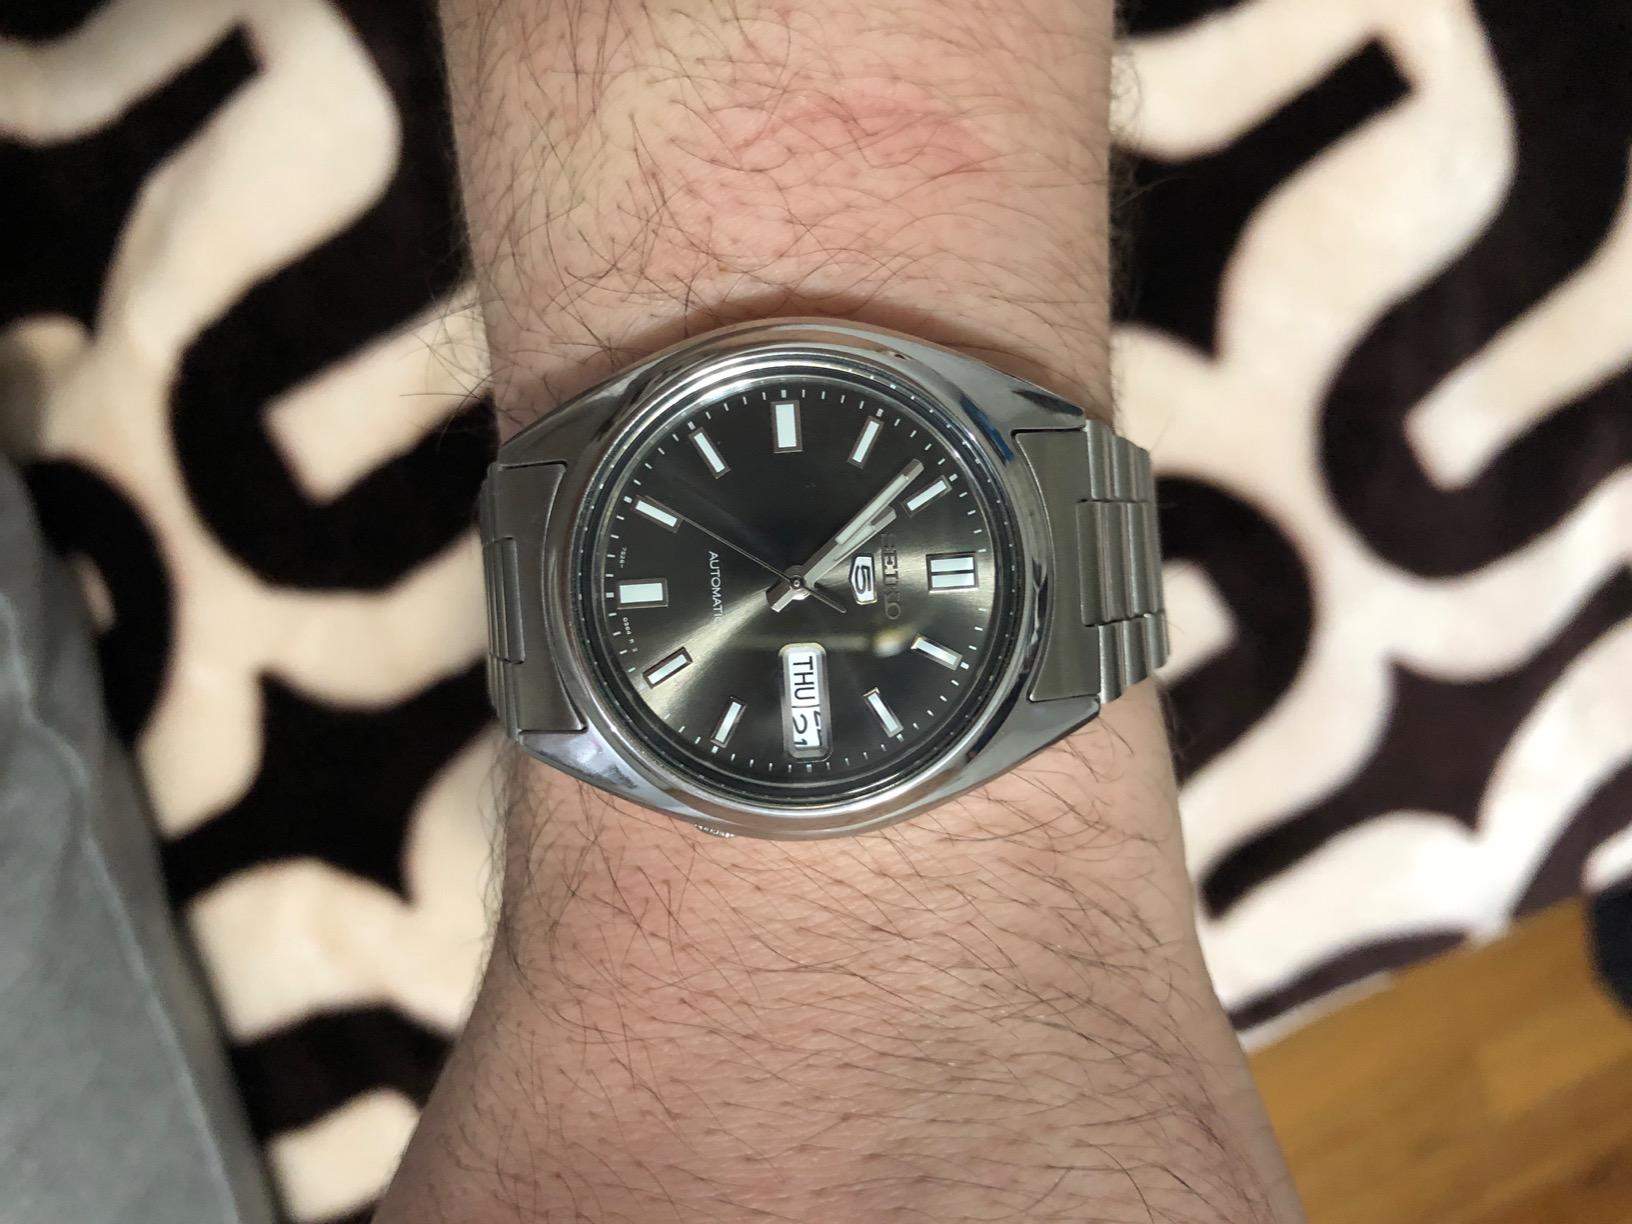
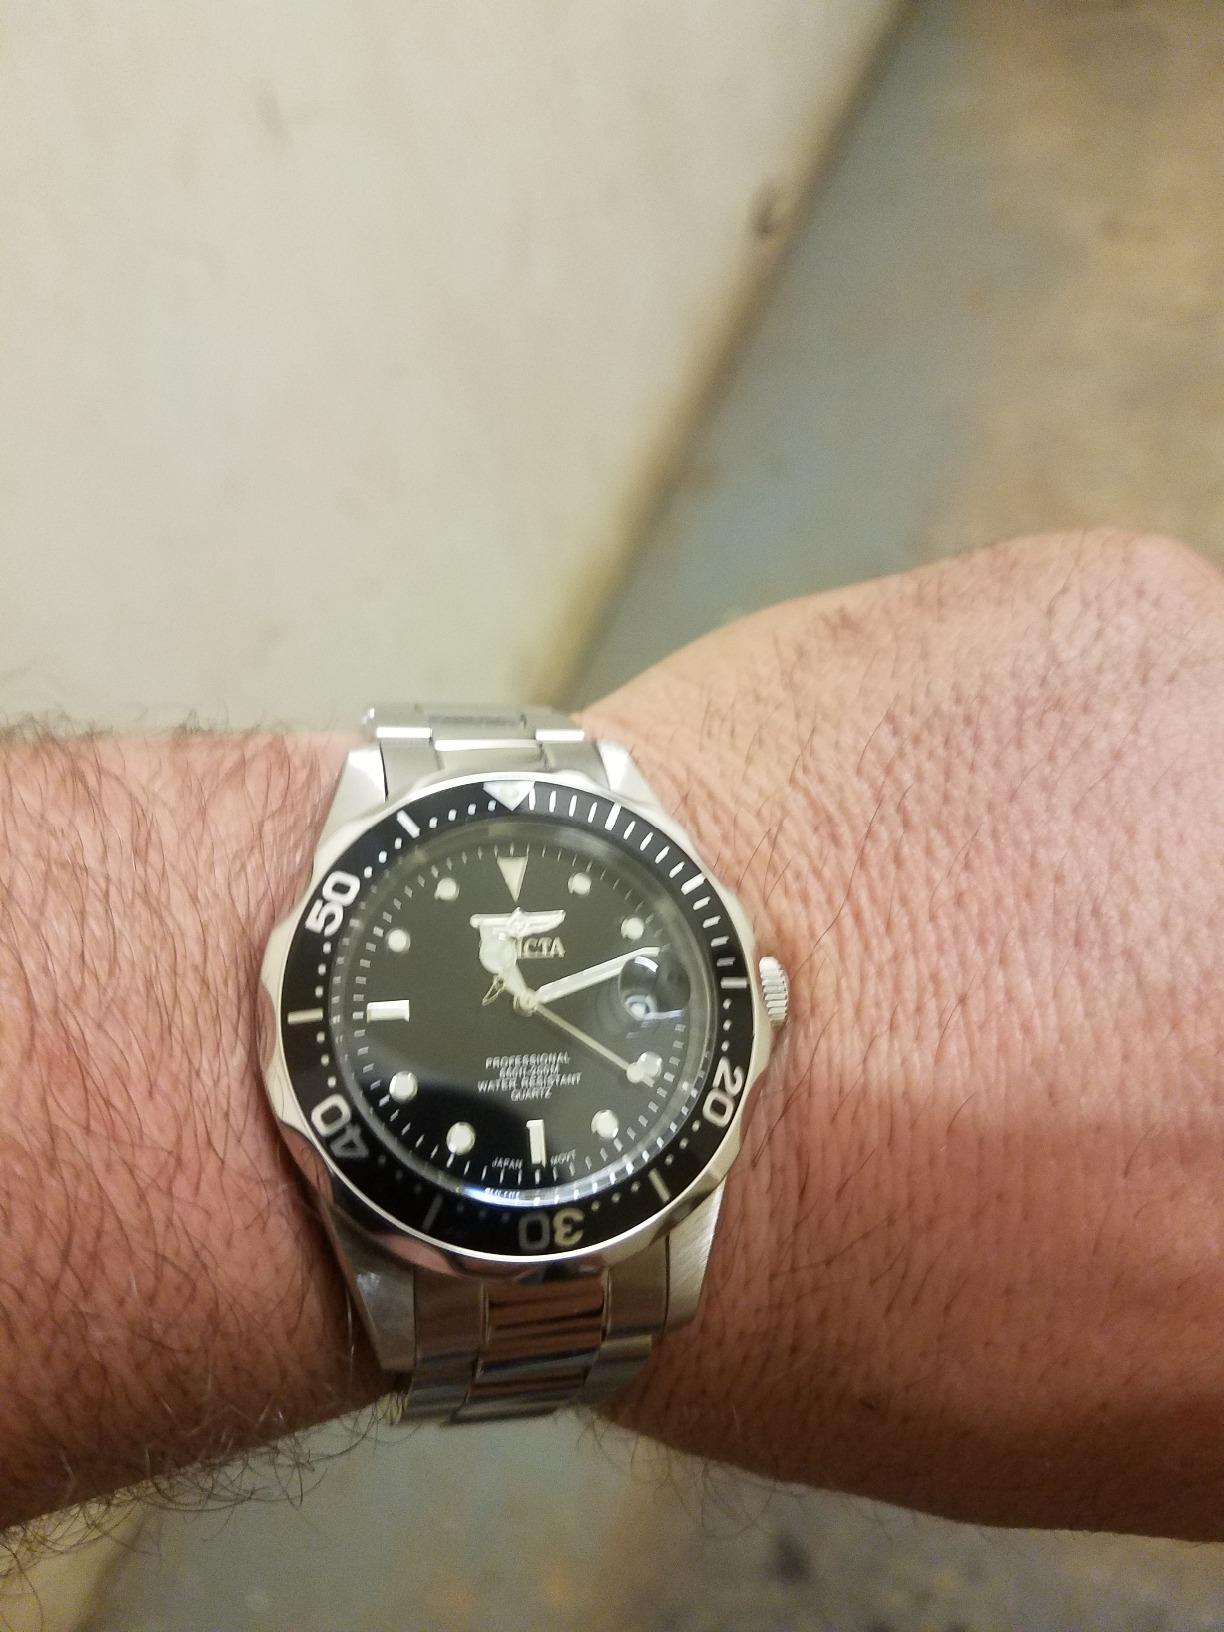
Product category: accessories_watch
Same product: no